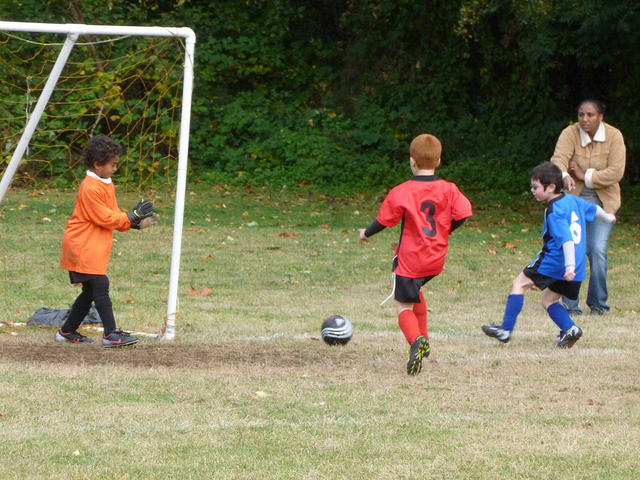
những đứa trẻ đang cùng nhau chơi bóng đá trên sân cỏ